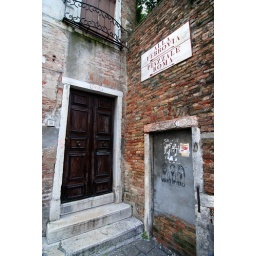
Intersection of a building and brick wall in the Santa Croce section of Venice.